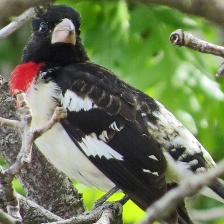
Species: ROSE BREASTED GROSBEAK
Scientific name: PHEUCTICUS LUDOVICIANUS